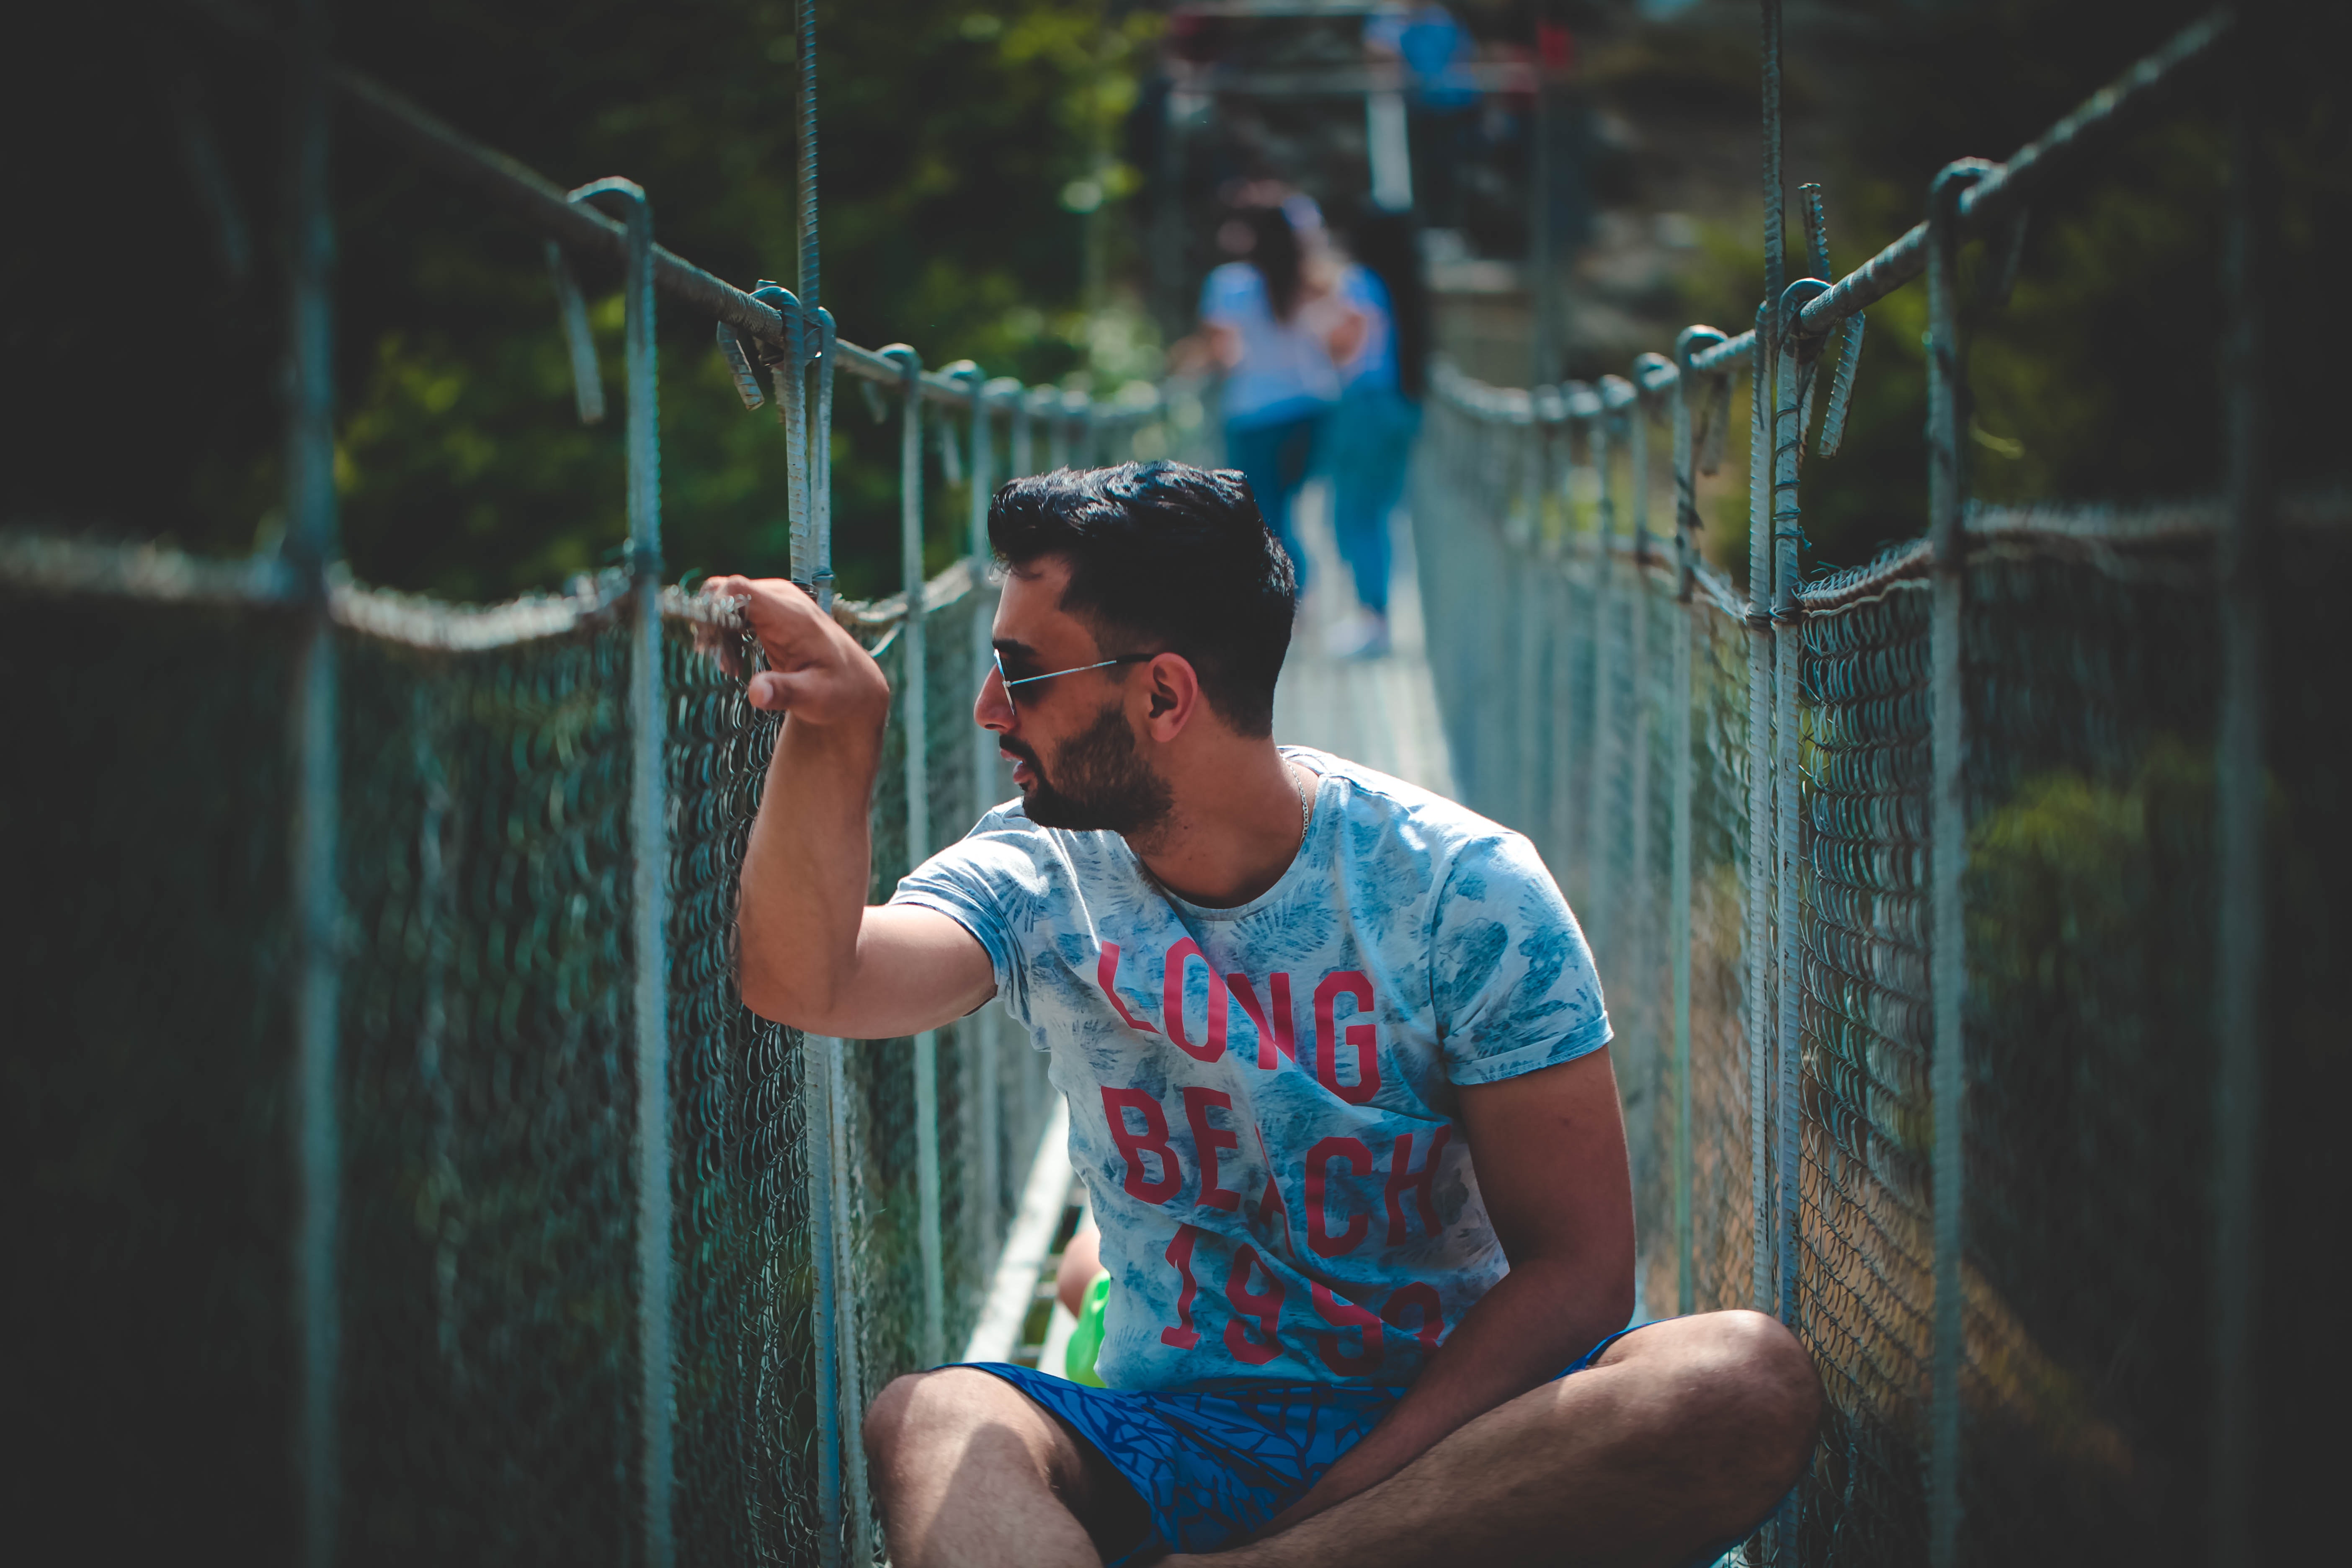
blue, green, tree, human, muscle, photography, leisure, vacation, plant, t shirt, glasses